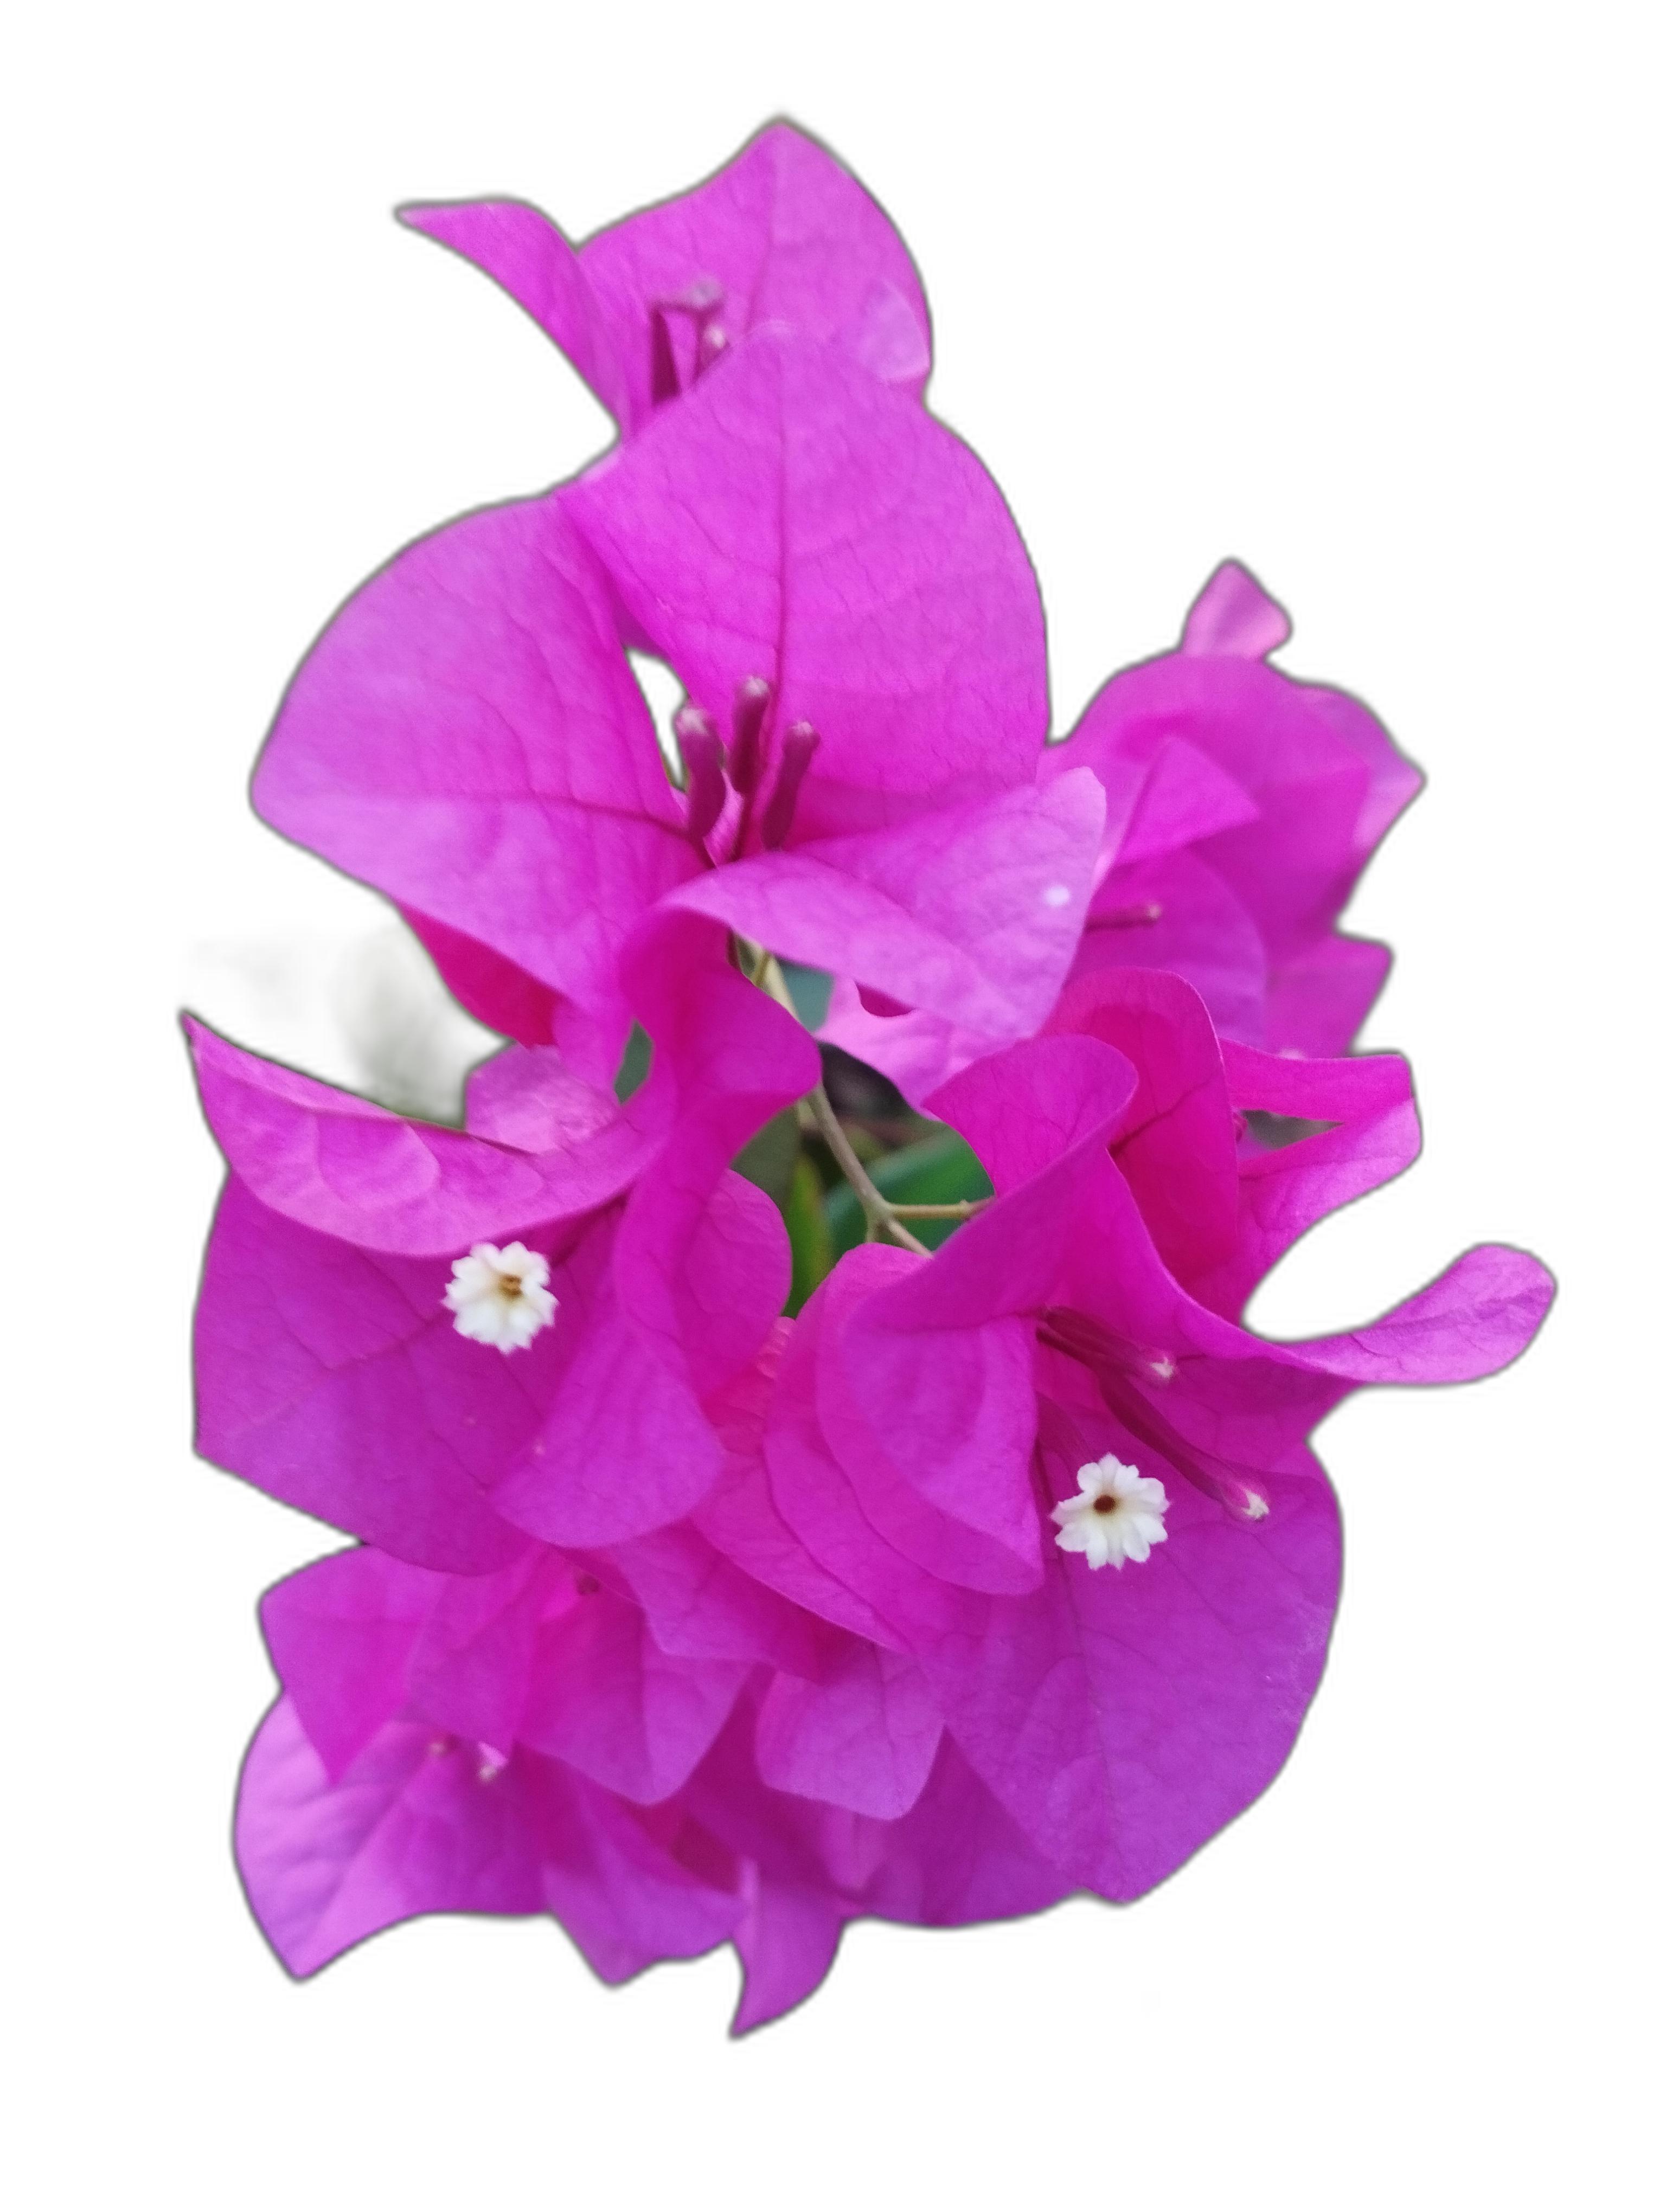
Label: Bougainvillea